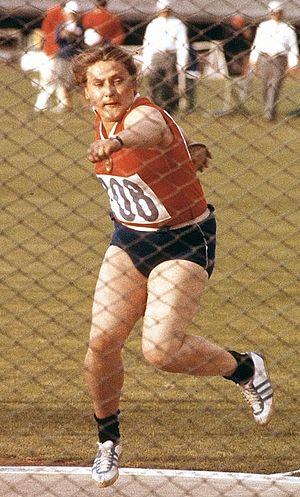
Les records du monde du lancer du poids sont actuellement détenus par l'Américain Randy Barnes, auteur de 23,12 m le 20 mai 1990 à Los Angeles, et par la Russe Natalya Lisovskaya, créditée de 22,63 m le 7 juin 1987 à Moscou.